Vertical banner

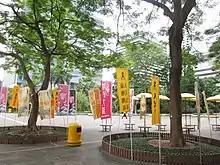
Small election campaign vertical banner seen in July 2013.

English-language banners are often horizontally written, but because Chinese characters are traditionally written vertically and are read from top to bottom, Chinese characters on banners are often vertically scripted. Normally, smaller vertical banners in Hong Kong are used as election campaign material or as advertisement tactic. One may also see them hung on street lamps as celebratory decoration occasionally.